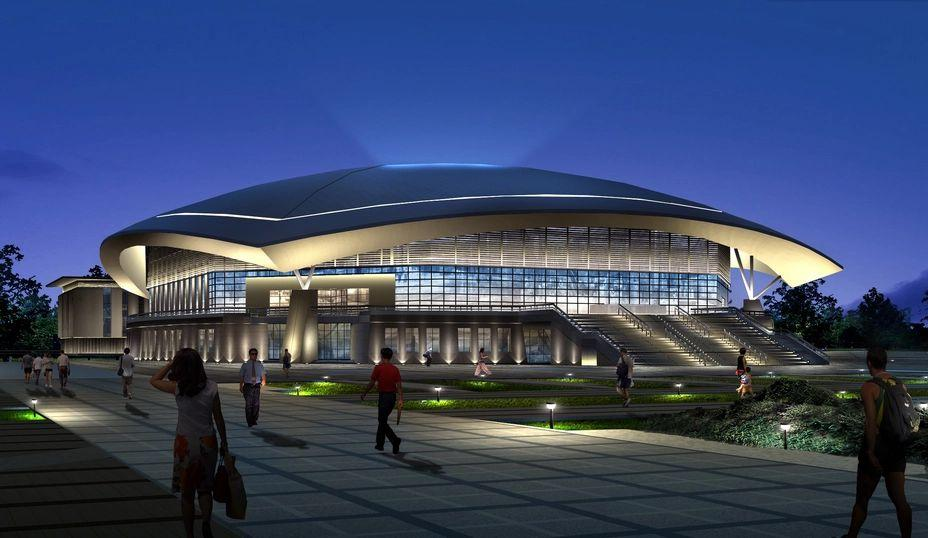
地标名称：长乐区体育中心
所在城市：福州市·长乐区